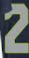
Number: 2